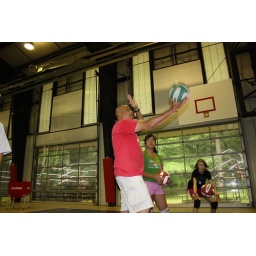
World class training for male and female players in 5th to 12th grade.